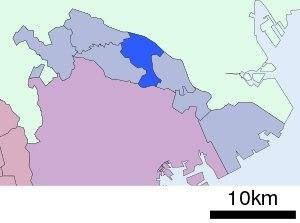
Takatsu est l'un des sept arrondissements de la ville de Kawasaki dans la préfecture de Kanagawa au Japon. Il est situé au centre de la ville.